Cindy König

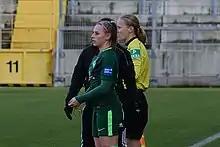
König with Werder Bremen

Cindy Mayleen König (born 15 August 1993) is a German former footballer who played as a forward. She spent most of her career with Werder Bremen.